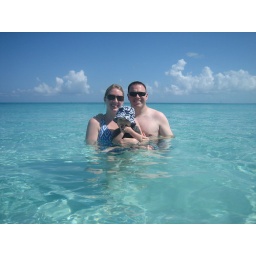
Family photo in the pretty ocean water